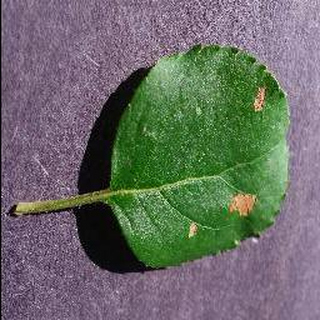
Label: apple_black_rot